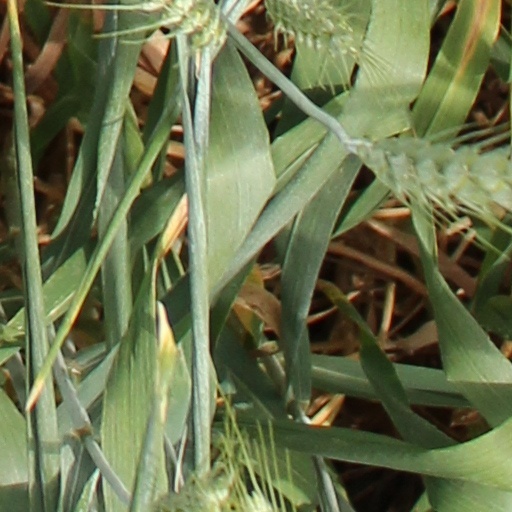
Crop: wheat